Uglješa Vlatković

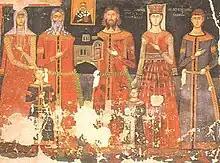
Possible representation of Uglješa Vlatković as a boy, middle of the 14th century, monastery Psača near Kriva Palanka, North Macedonia

Uglješa Vlatković (Serbian Cyrillic: Угљеша Влатковић) (c. 1359 – after 1427) was a Serbian nobleman. He had the title of "kesar" (caesar) and ruled over the area of Inogošt (today Surdulica), Preševo and Vranje.